Grand Slam (1967 film)

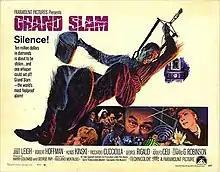
US film poster

Grand Slam is a 1967 heist film directed by Giuliano Montaldo and starring Janet Leigh, Robert Hoffmann, Klaus Kinski, Riccardo Cucciolla, George Rigaud, Adolfo Celi and Edward G. Robinson. The musical score was composed by Ennio Morricone.